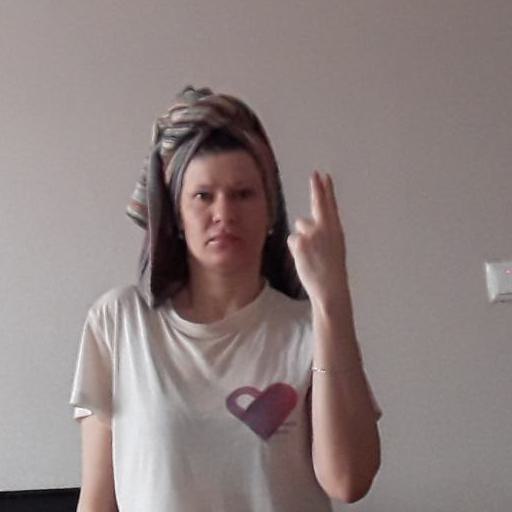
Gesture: two_up_inverted